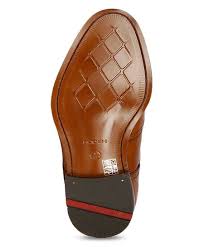
Label: Brogue